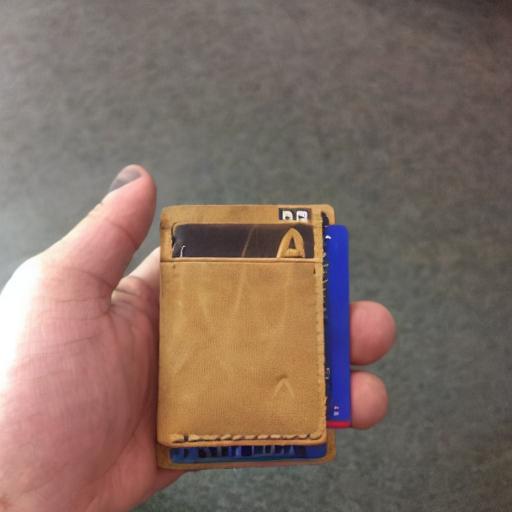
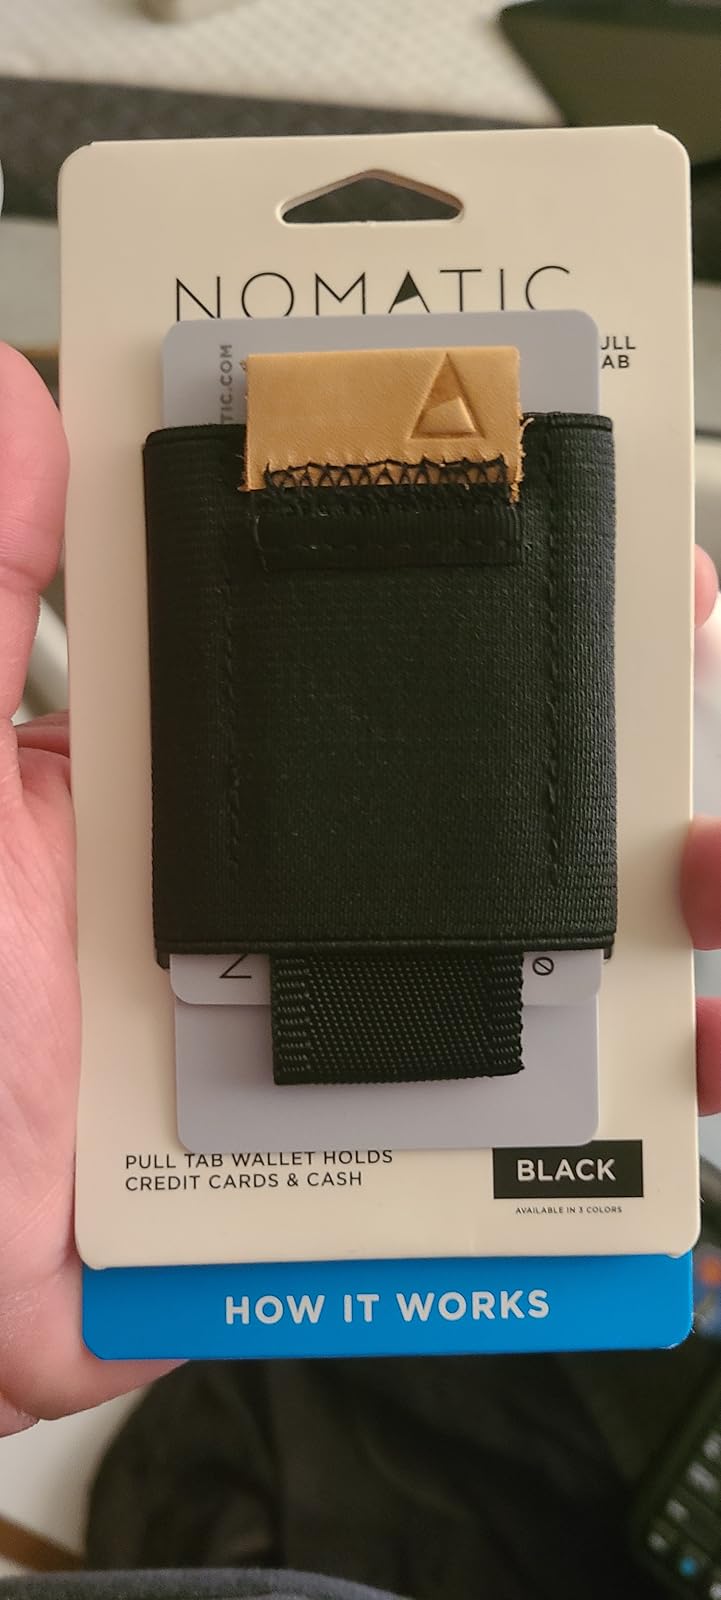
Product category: accessories_wallet
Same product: no